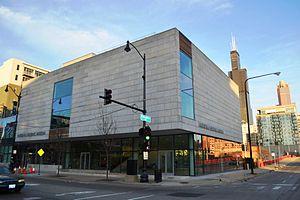
Le musée national hellénique est un musée de la ville de Chicago consacré à l'histoire et à la culture grecques et gréco-américaines. Haut lieu de Greek Town, le quartier grec de Chicago, le musée existe depuis 1983 mais il est installé dans son bâtiment actuel depuis 2011.